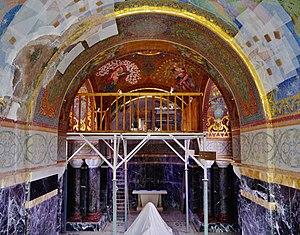
Le Mausolée de Bourgogne en Champagne est un caveau familial imposant, de style byzantin construit dans le cimetière de cette commune, entre 1898 et 1914, destiné à servir de sépulture aux membres d'une famille locale. Ce monument, construit en pierre de taille, d'un aspect extérieur volontairement dépouillé, offre une ornementation intérieure d'une grande richesse avec ses mosaïques, ses marbres, sa sculpture centrale, réalisés par des artistes et des artisans prestigieux. Il est situé à Bourgogne dans la Marne.